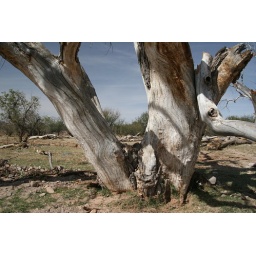
Deprived of water and baked by the desert sun, dead trees line dry sections of the river